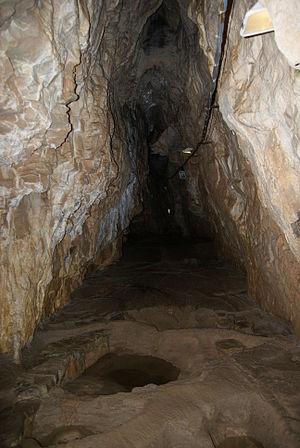
Pulfero est une commune italienne de la province d'Udine dans la région Frioul-Vénétie Julienne en Italie.